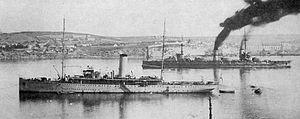
Le Service maritime roumain fut une compagnie de navigation de l’État roumain fondée en 1895 et dont le siège était à Bucarest. Il possédait une trentaine de navires, dont douze paquebots qui assuraient les liaisons maritimes entre Constanza, Istanbul, Smyrne, Le Pirée, Alexandrie, Haïfa, Beyrouth et retour. Ils desservaient également les ports bulgares et turcs de la Mer Noire.